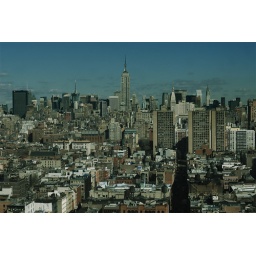
Test shot for a time lapse sequence shot through a window on the 19th floor over looking Manhattan.